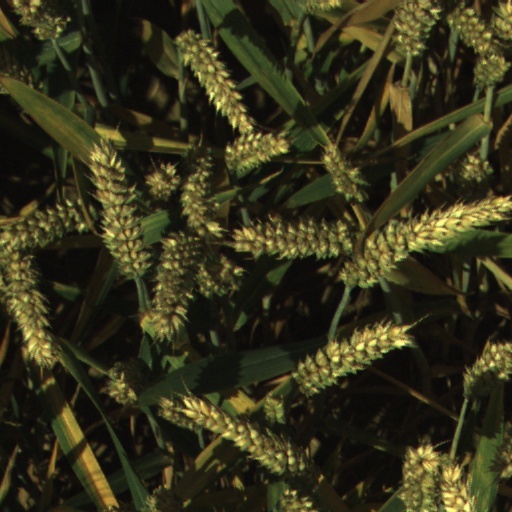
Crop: wheat